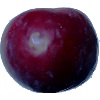
Label: Plum 2